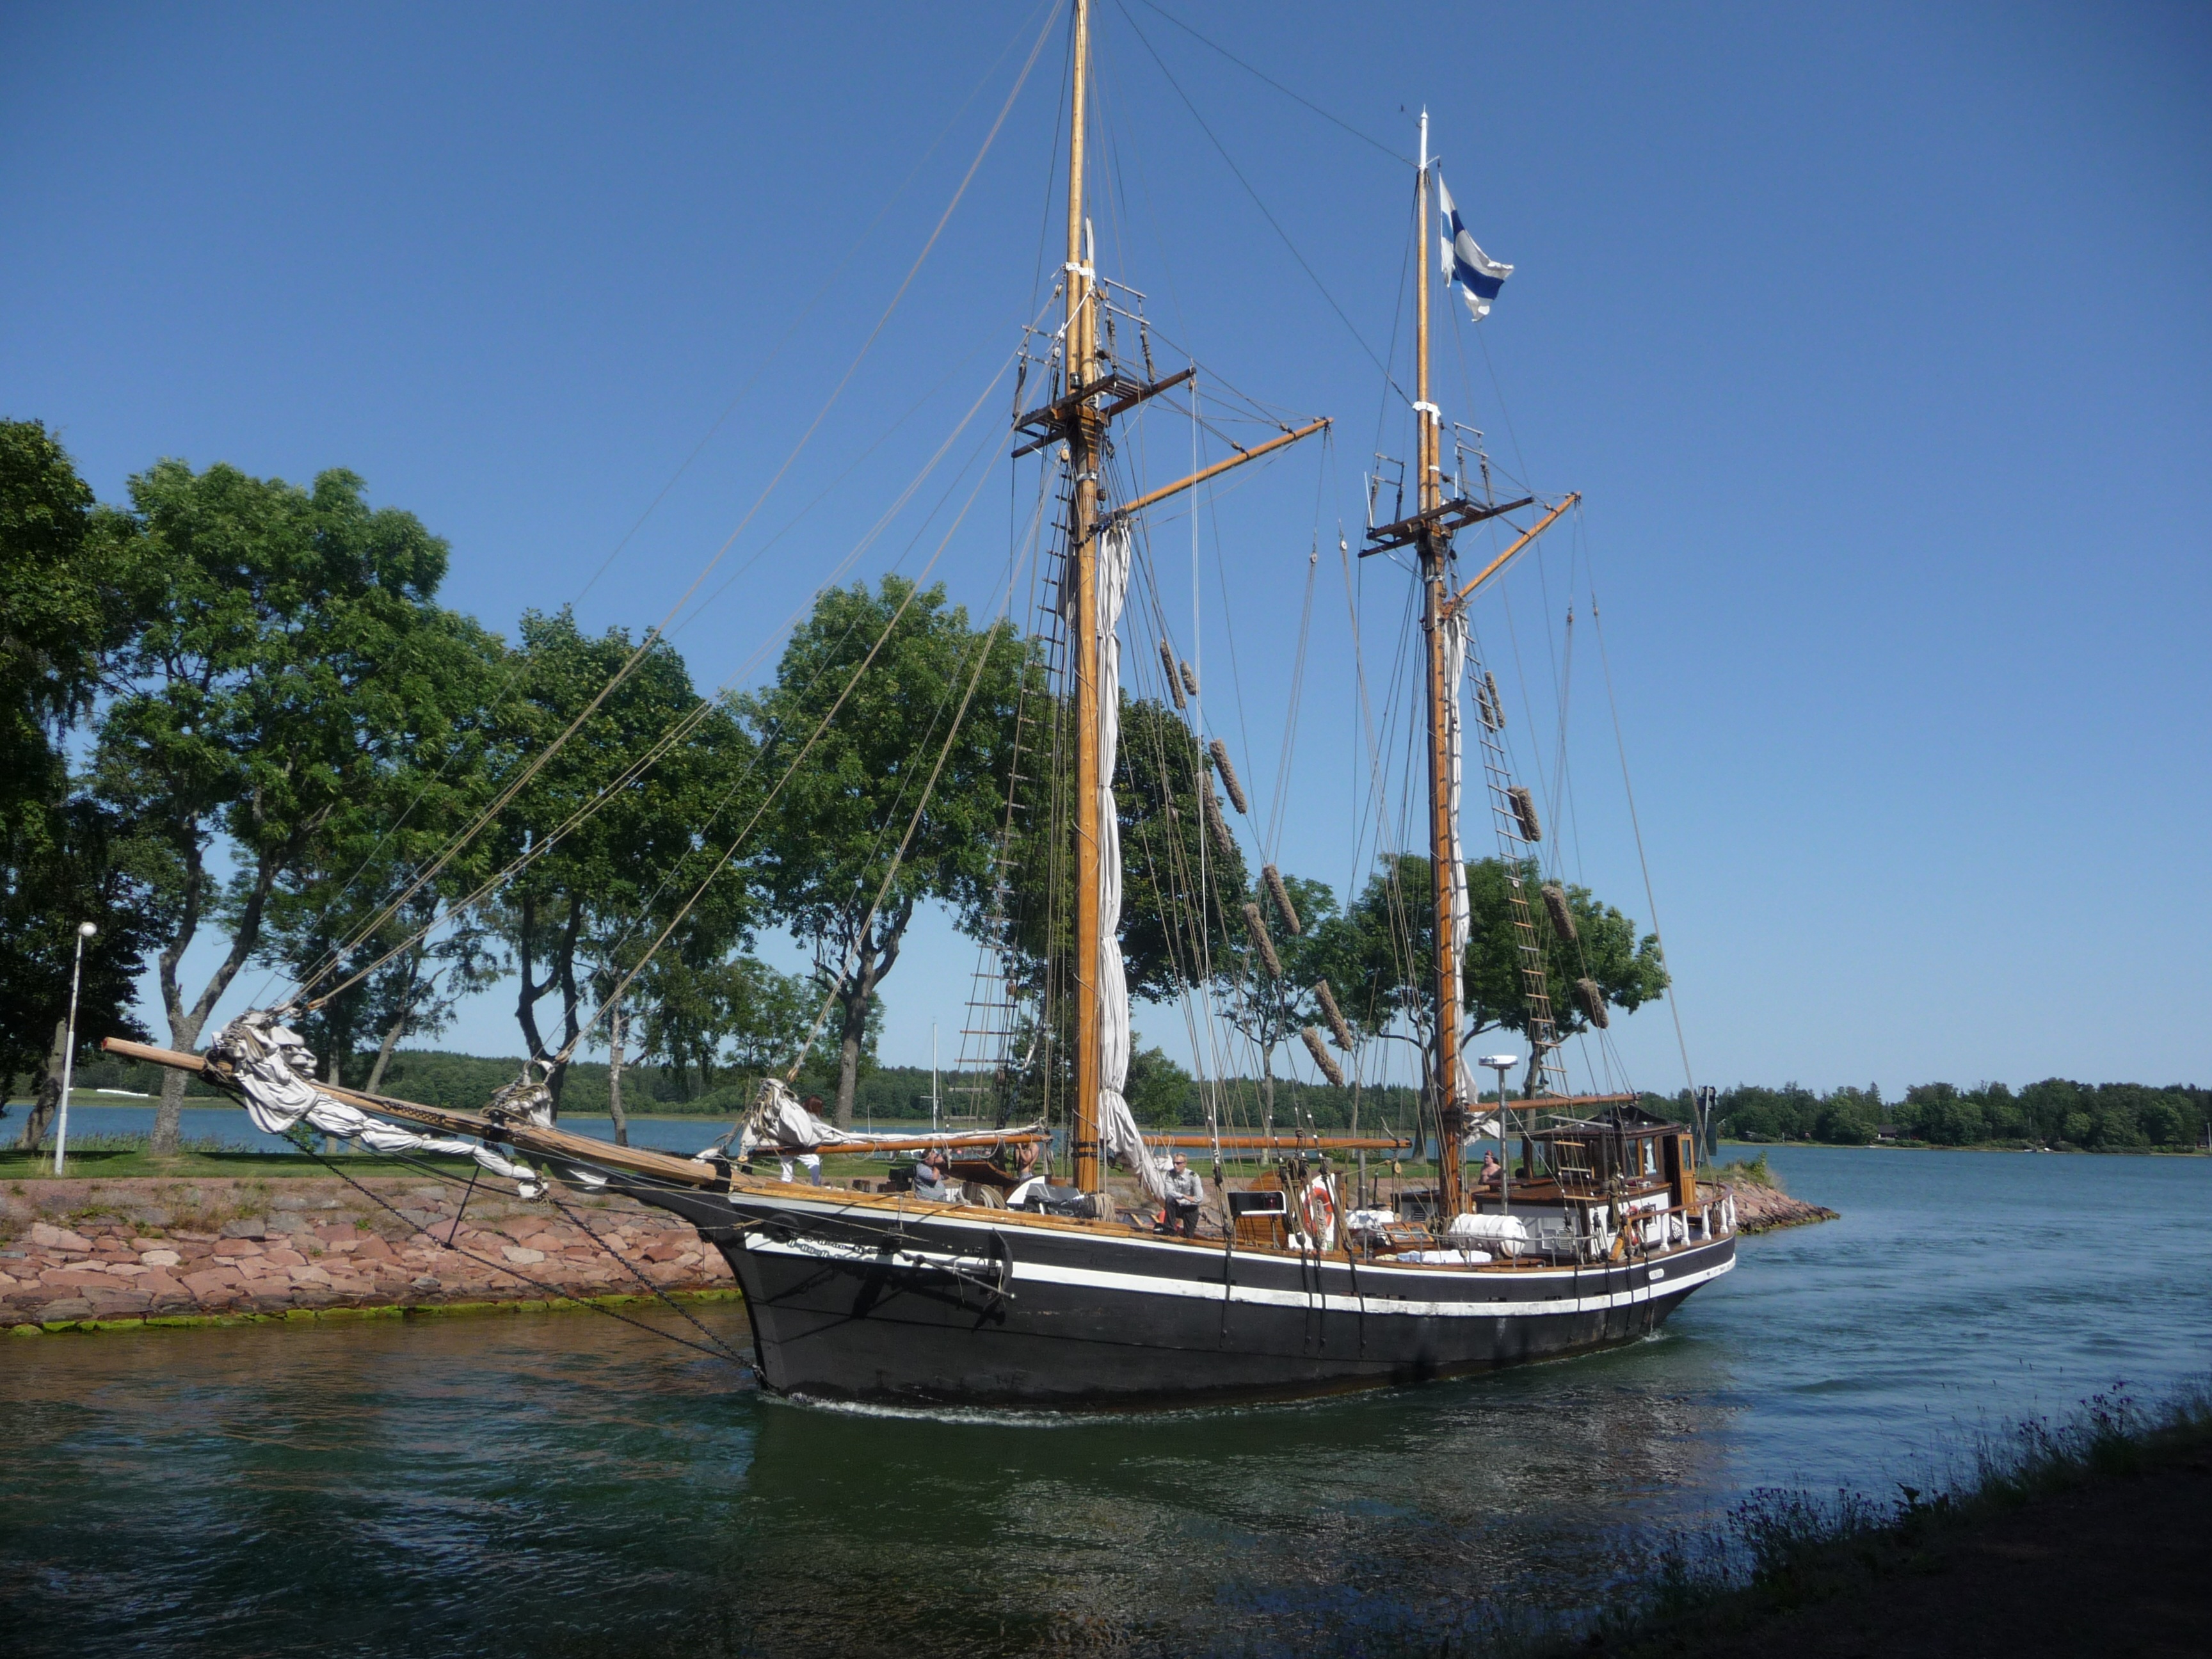
sea, boat, ship, vehicle, mast, sailing, sailboat, sail, strings, watercraft, schooner, windjammer, sailing boat, barque, brig, sailing ship, old rigs, tall ship, galleon, caravel, brigantine, barquentine